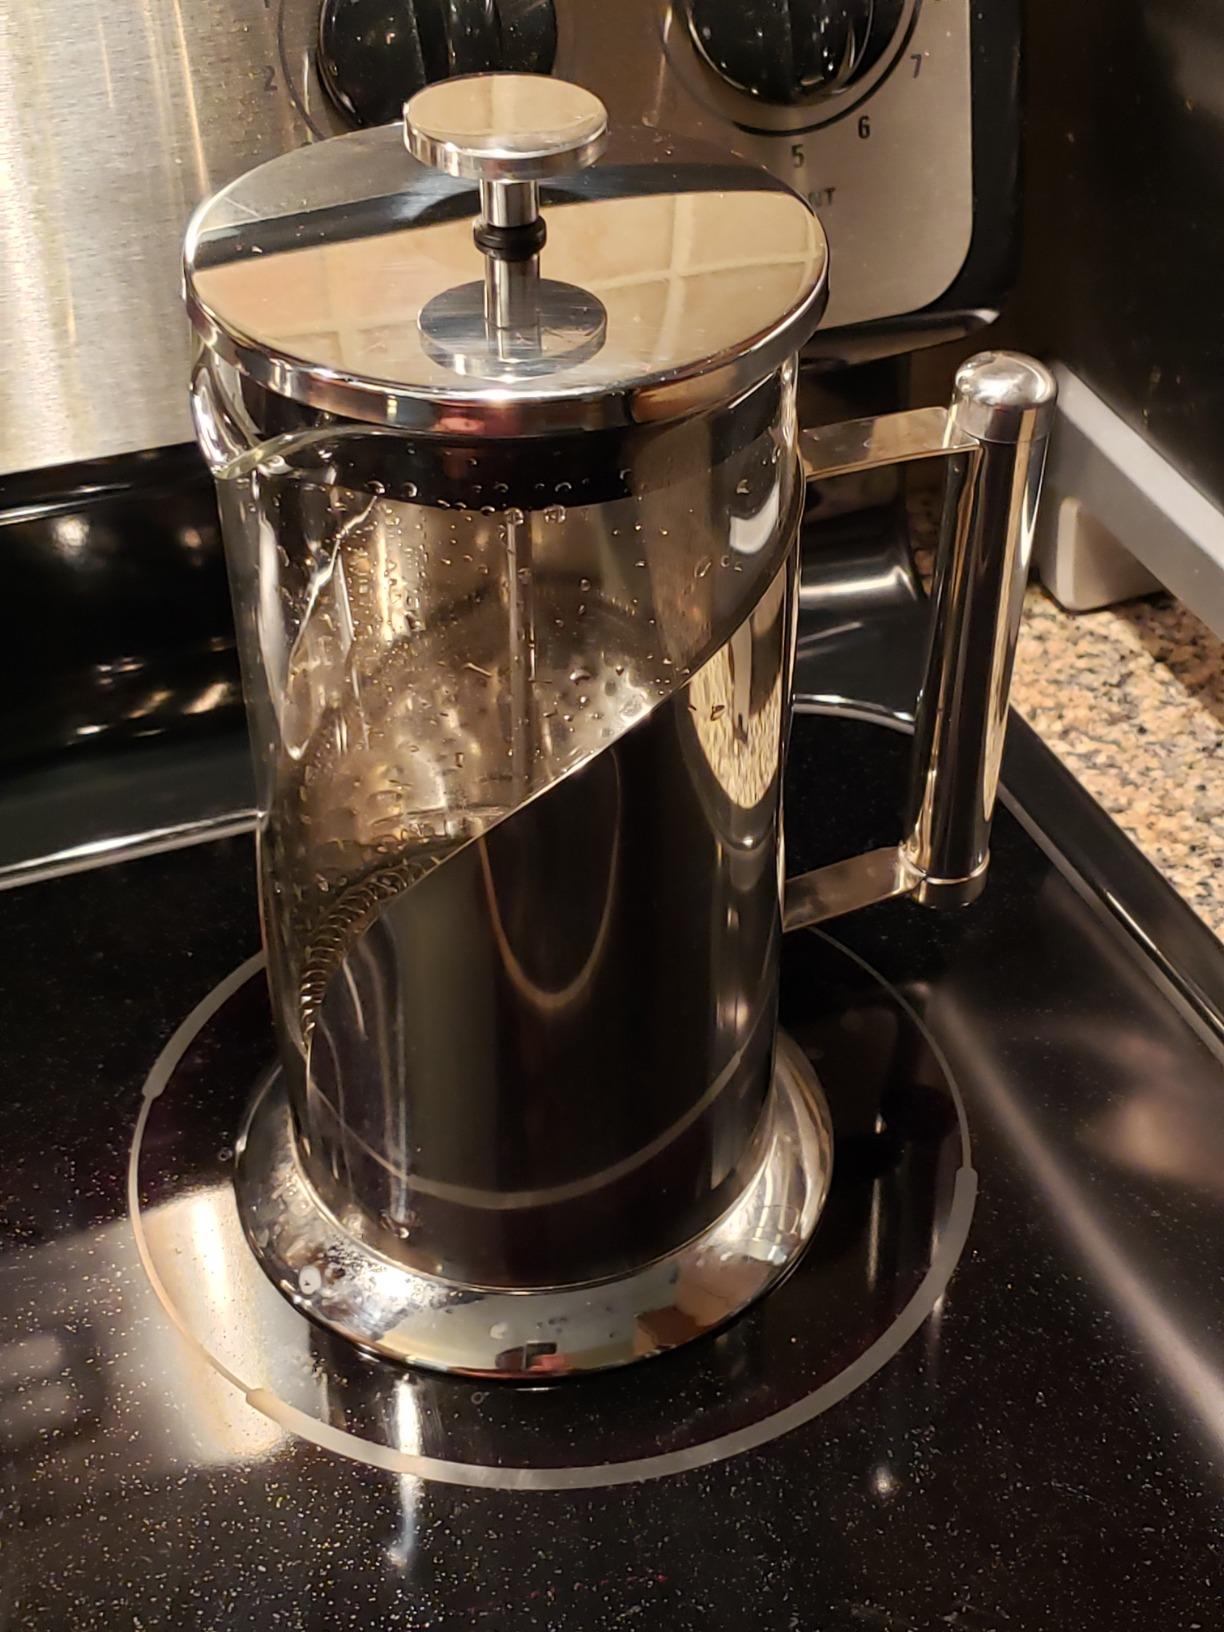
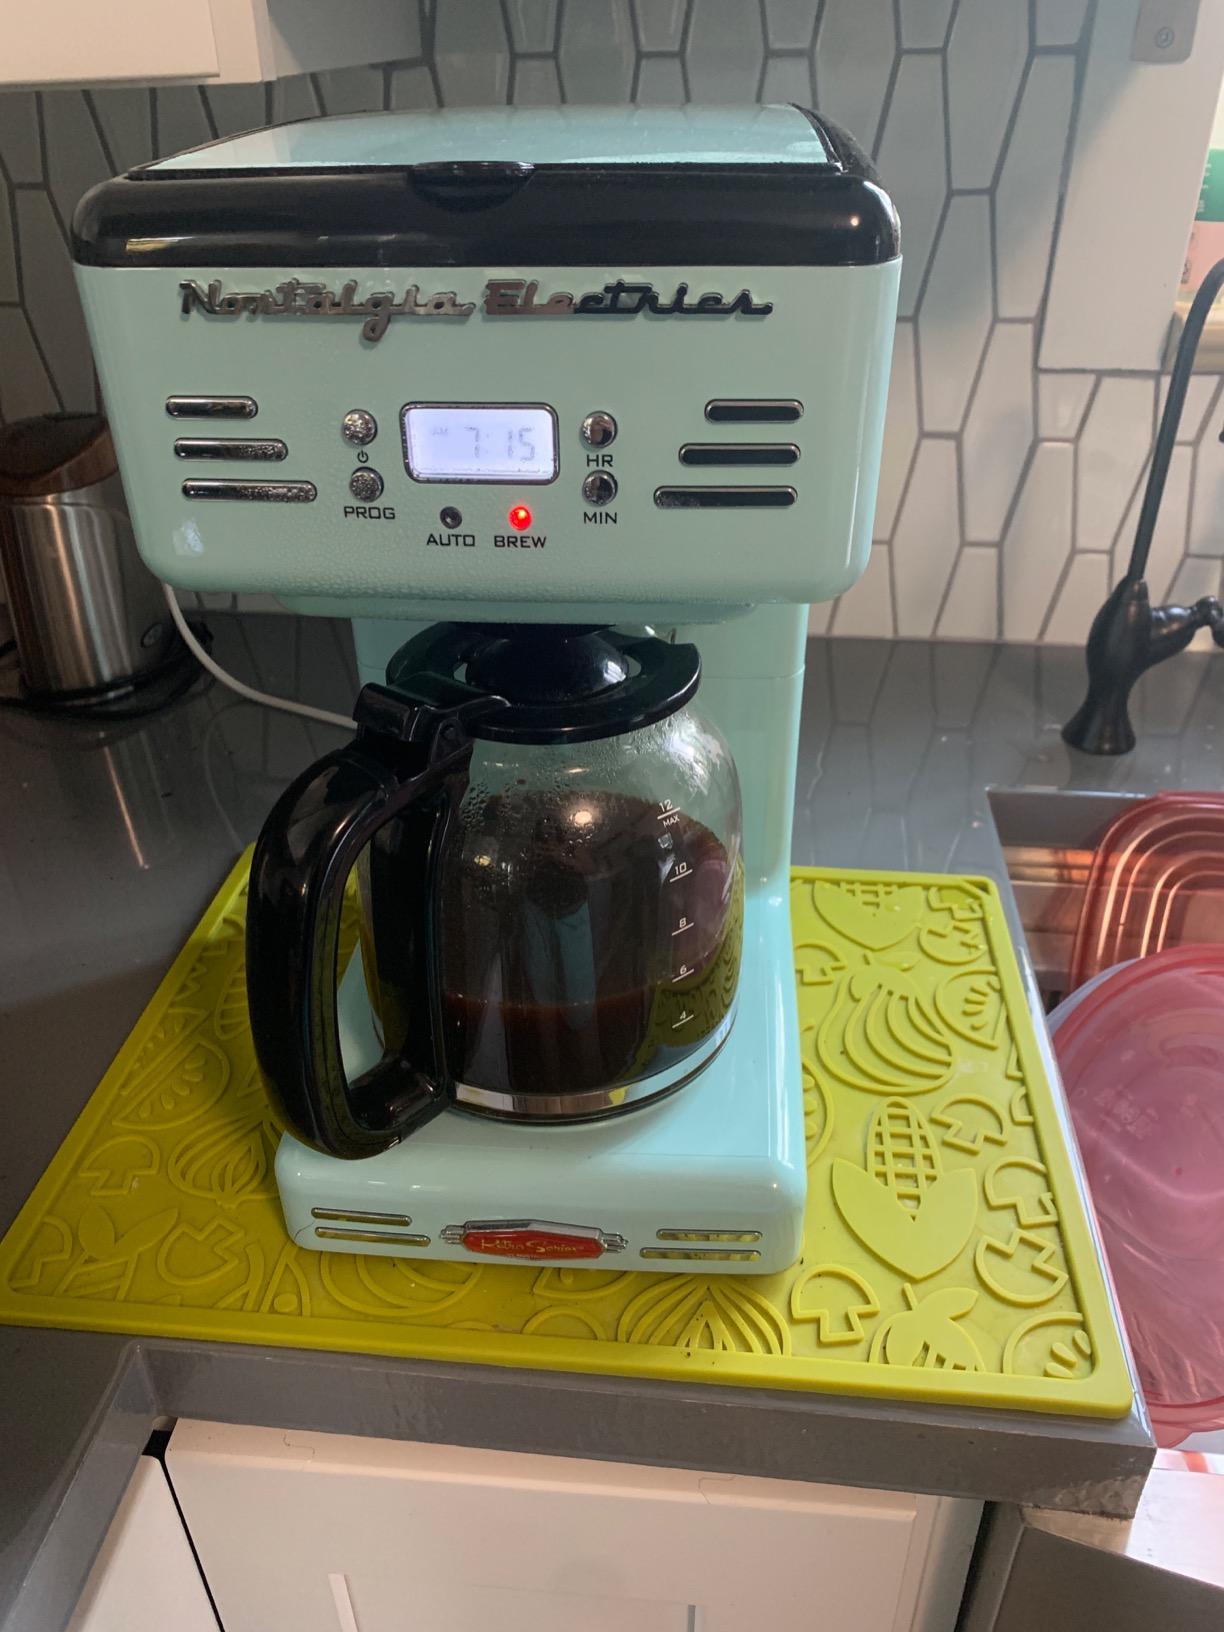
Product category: items_tea
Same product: no